Australia national rugby union team

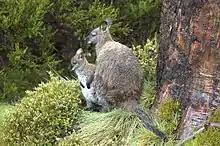
Wallabies in the wild

The nickname "Wallabies" is in reference to the wallaby—a marsupial that is widely distributed throughout Australia. The name has its origins during first United Kingdom and North America tour by the Australian team in 1908. New Zealand had just completed a tour and the English press dubbed their team the "All Blacks". It was suggested that Australia should too have a nickname, and "Rabbits" was one of the names suggested by the English newspapers. The Australians rejected this, and did not want the national team to be represented by an imported pest. They opted for the native Wallaby instead. At first it was only touring parties that were nicknamed the Wallabies; when Australia played domestically, they were referred to as internationals.